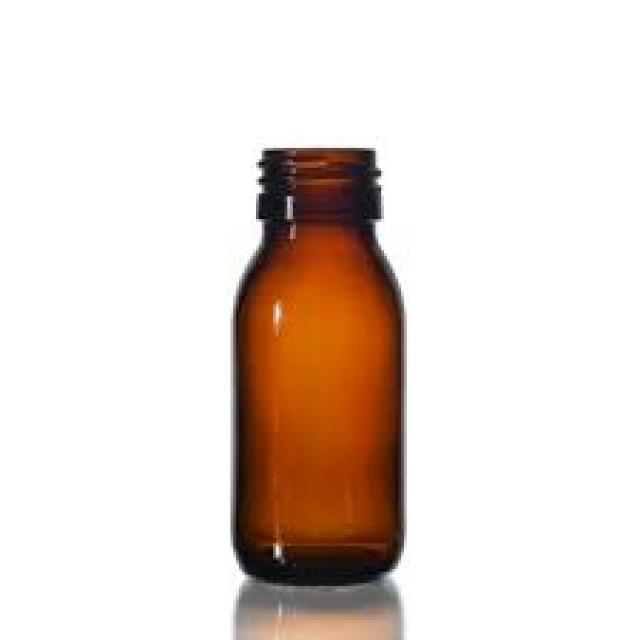
Label: Glass